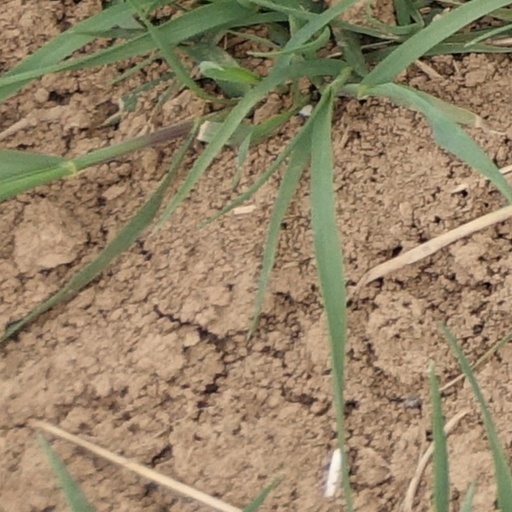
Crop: wheat